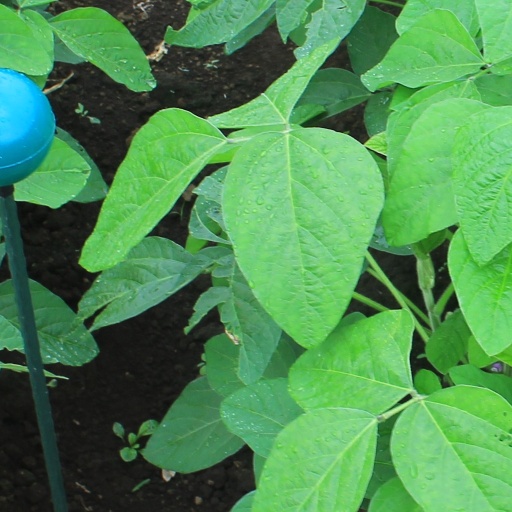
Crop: soybean